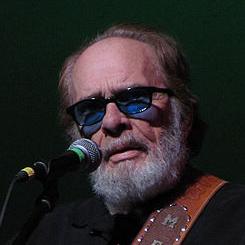
Age: 75